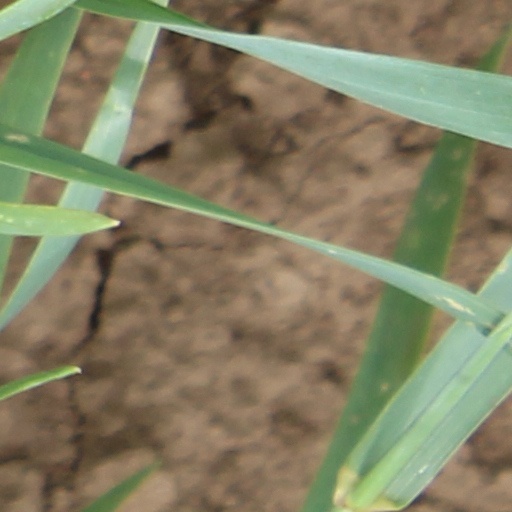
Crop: wheat